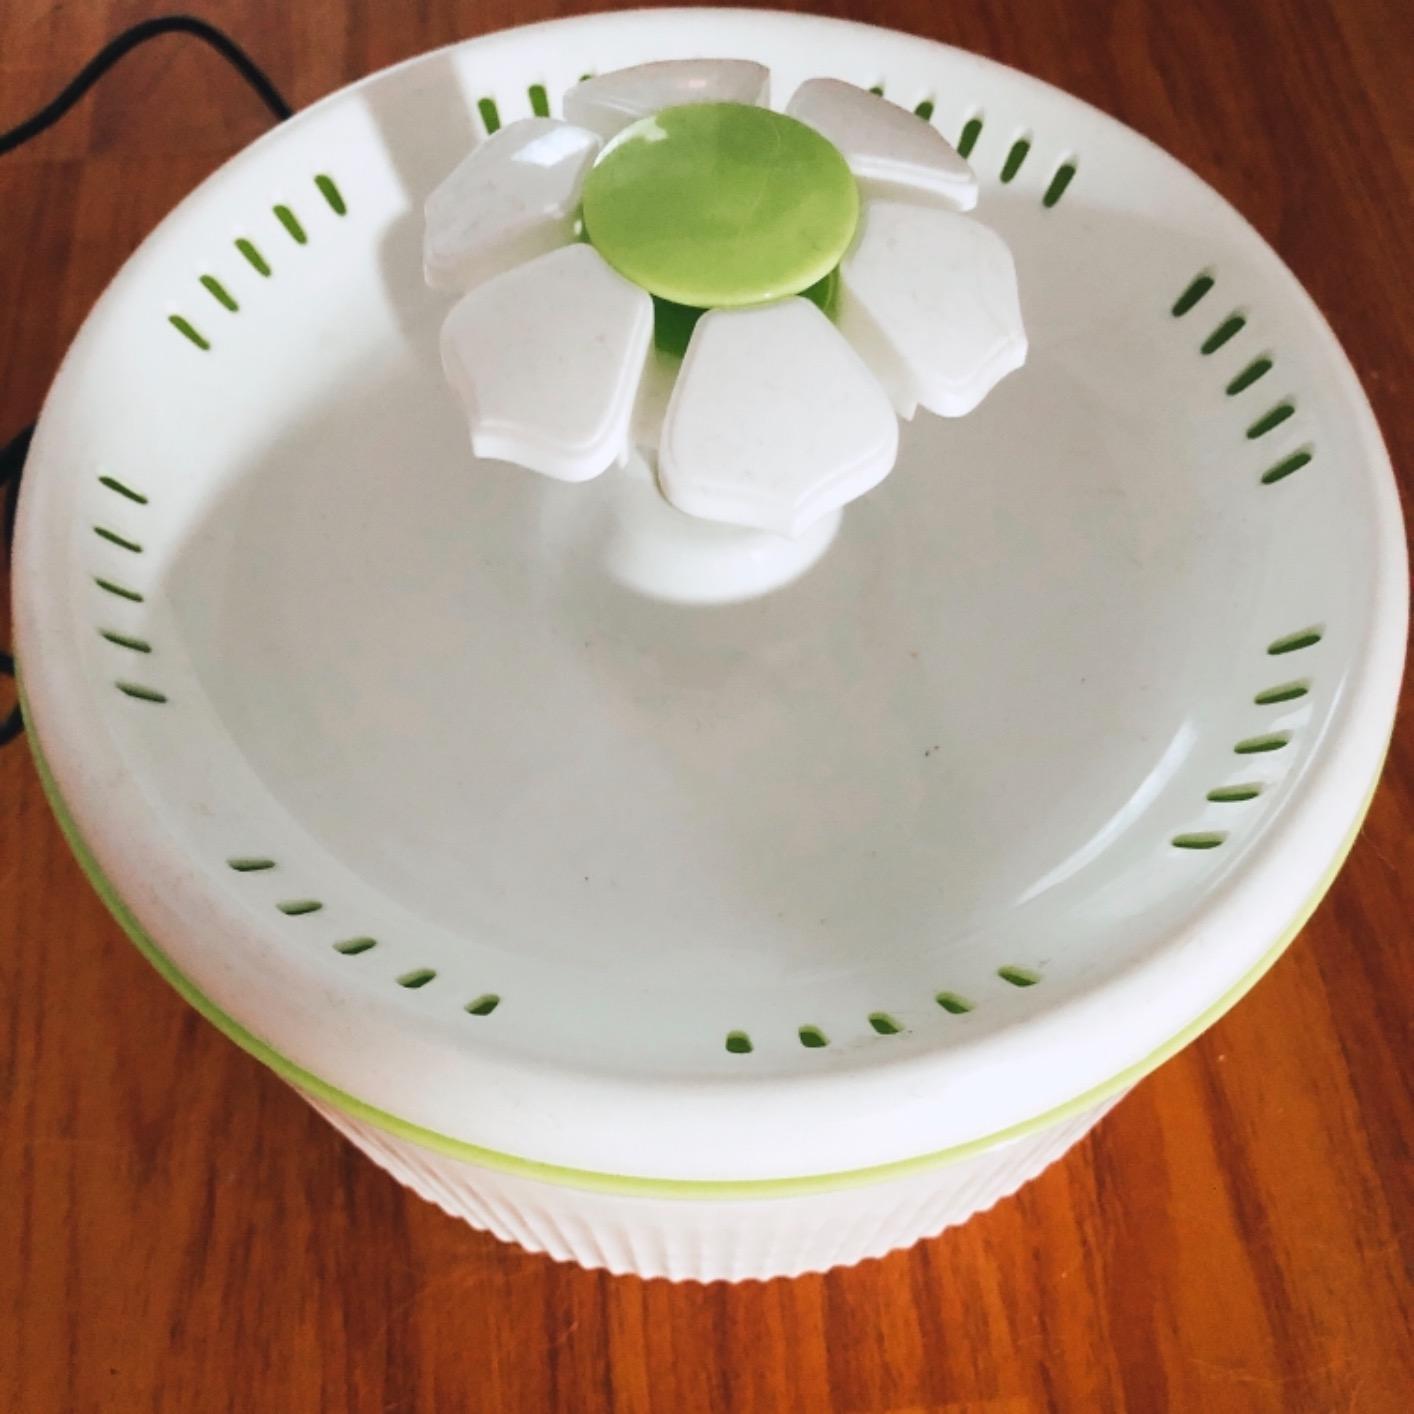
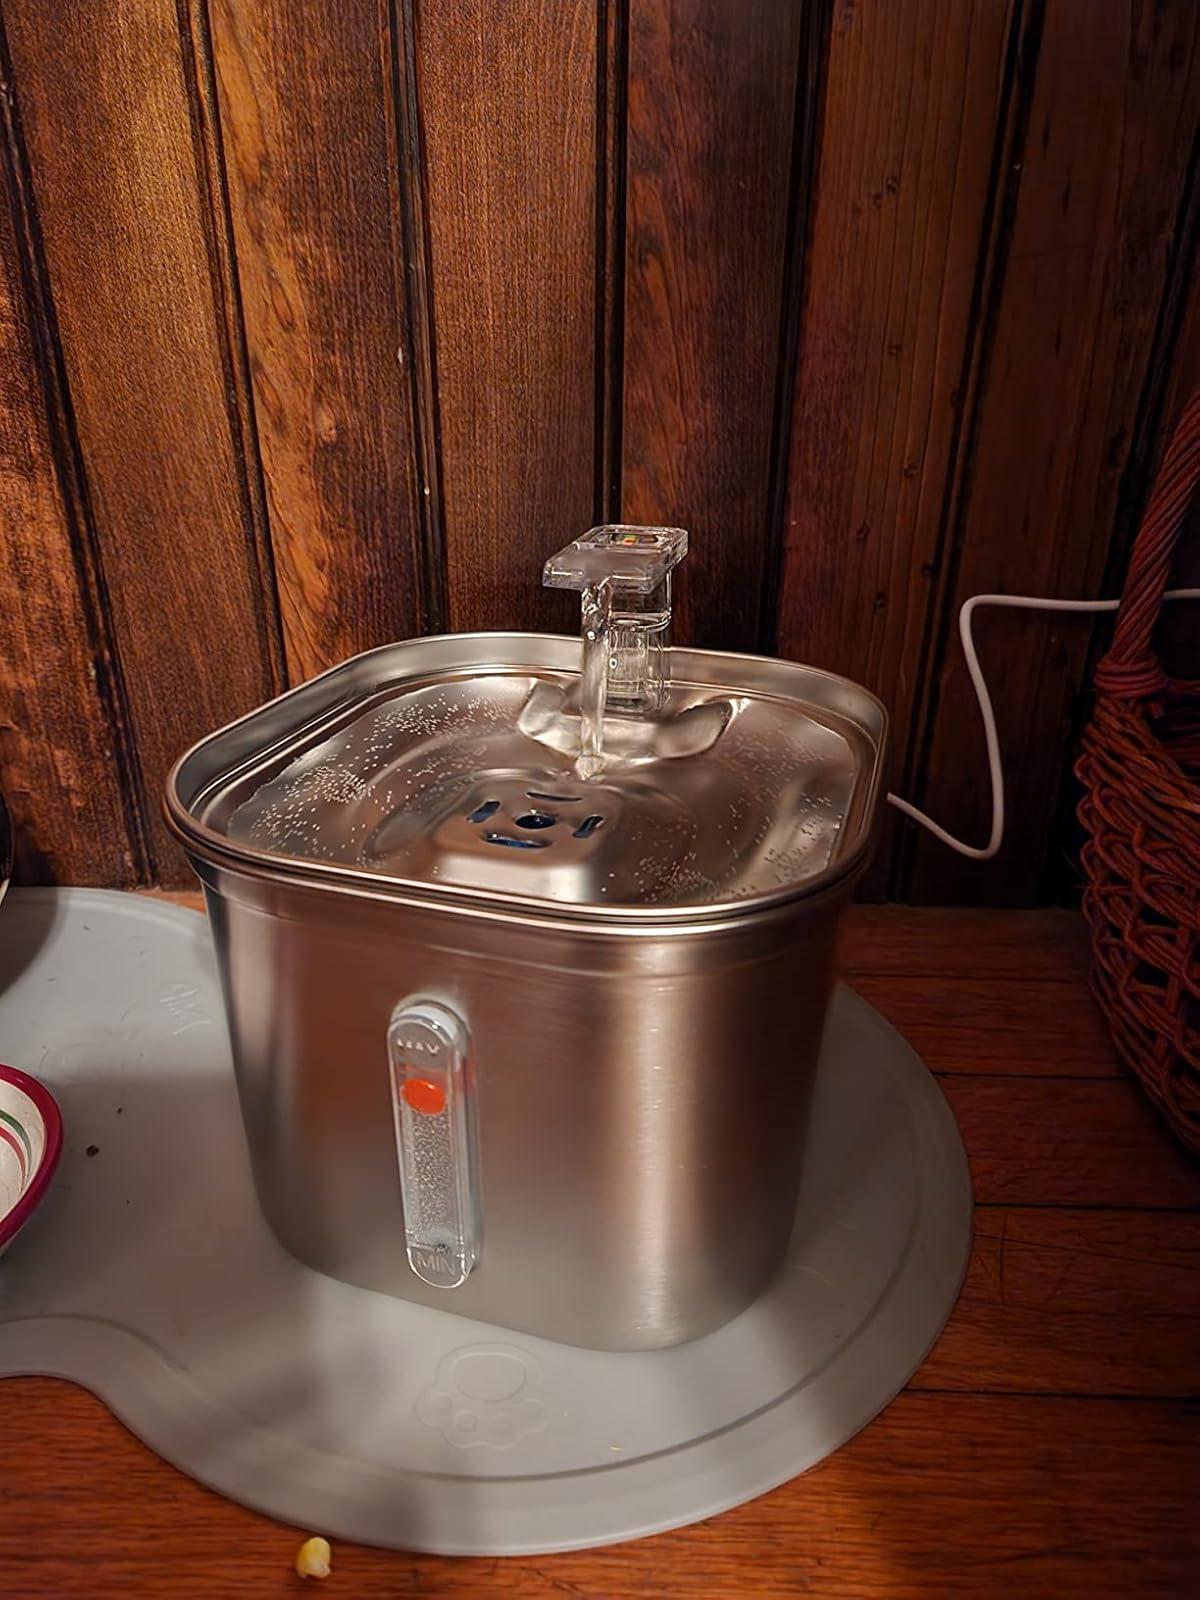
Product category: items_bowl
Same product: no